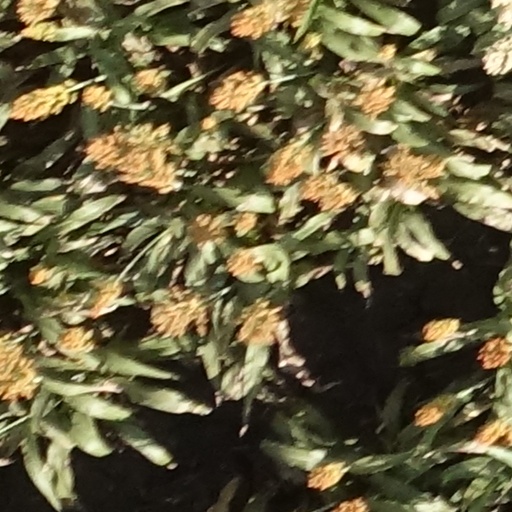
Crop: sorghum